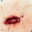
Label: cockroach